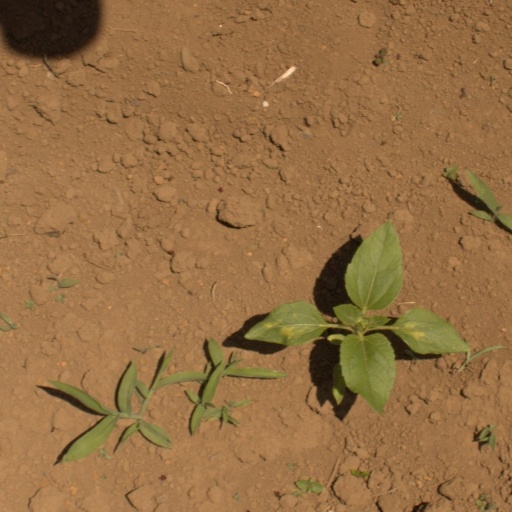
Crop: Jerusalem artichoke